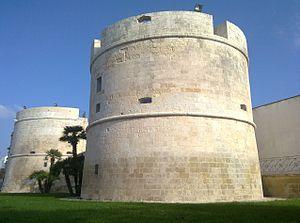
Palmariggi est une commune italienne de la province de Lecce dans la région des Pouilles.